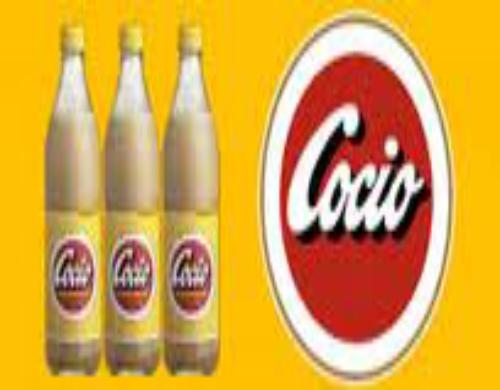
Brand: Cocio
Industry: Food